Overtoun Bridge

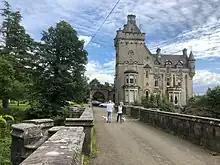
Overtoun Bridge, on the approach to Overtoun House.

Overtoun Bridge is a category B-listed structure over the Overtoun Burn on the approach road from the west to Overtoun House, near Dumbarton in West Dunbartonshire, Scotland. It was completed in 1895, based on a design by the landscape architect H. E. Milner.